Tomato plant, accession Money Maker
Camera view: vertical (180 deg); turntable rotation: 270 degrees
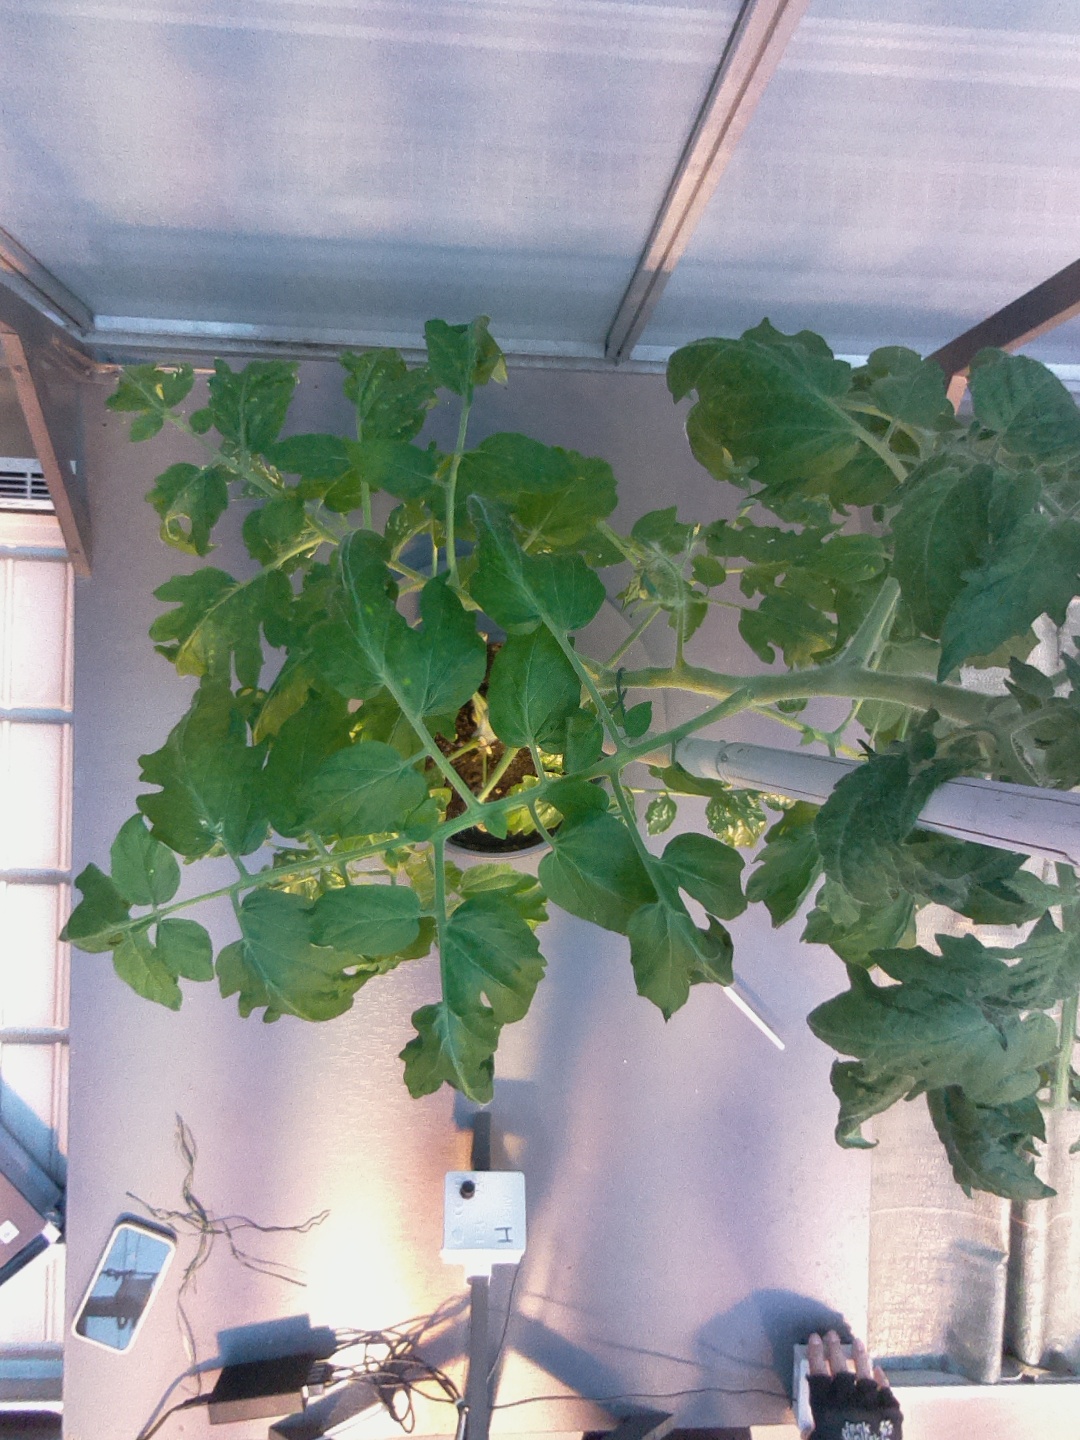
BBCH growth stage 67: Full flowering, 70%-80% of flowers open, more petals falling